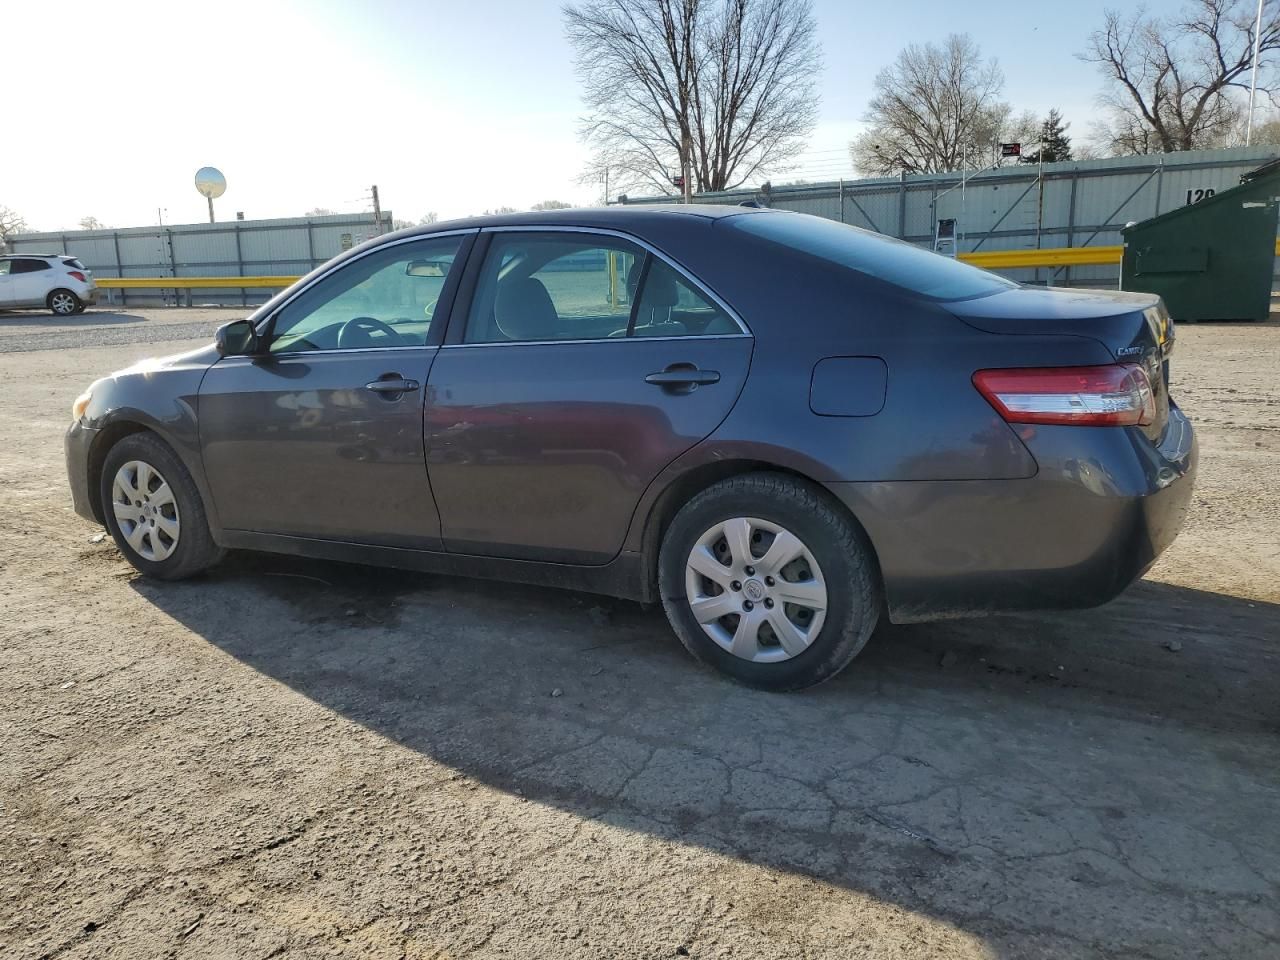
Aucun dommage détecté.
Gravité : aucun